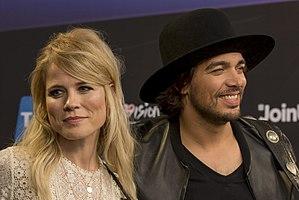
The Common Linnets est un groupe de musique néerlandais composé d'Ilse DeLange et Waylon créé en novembre 2013.